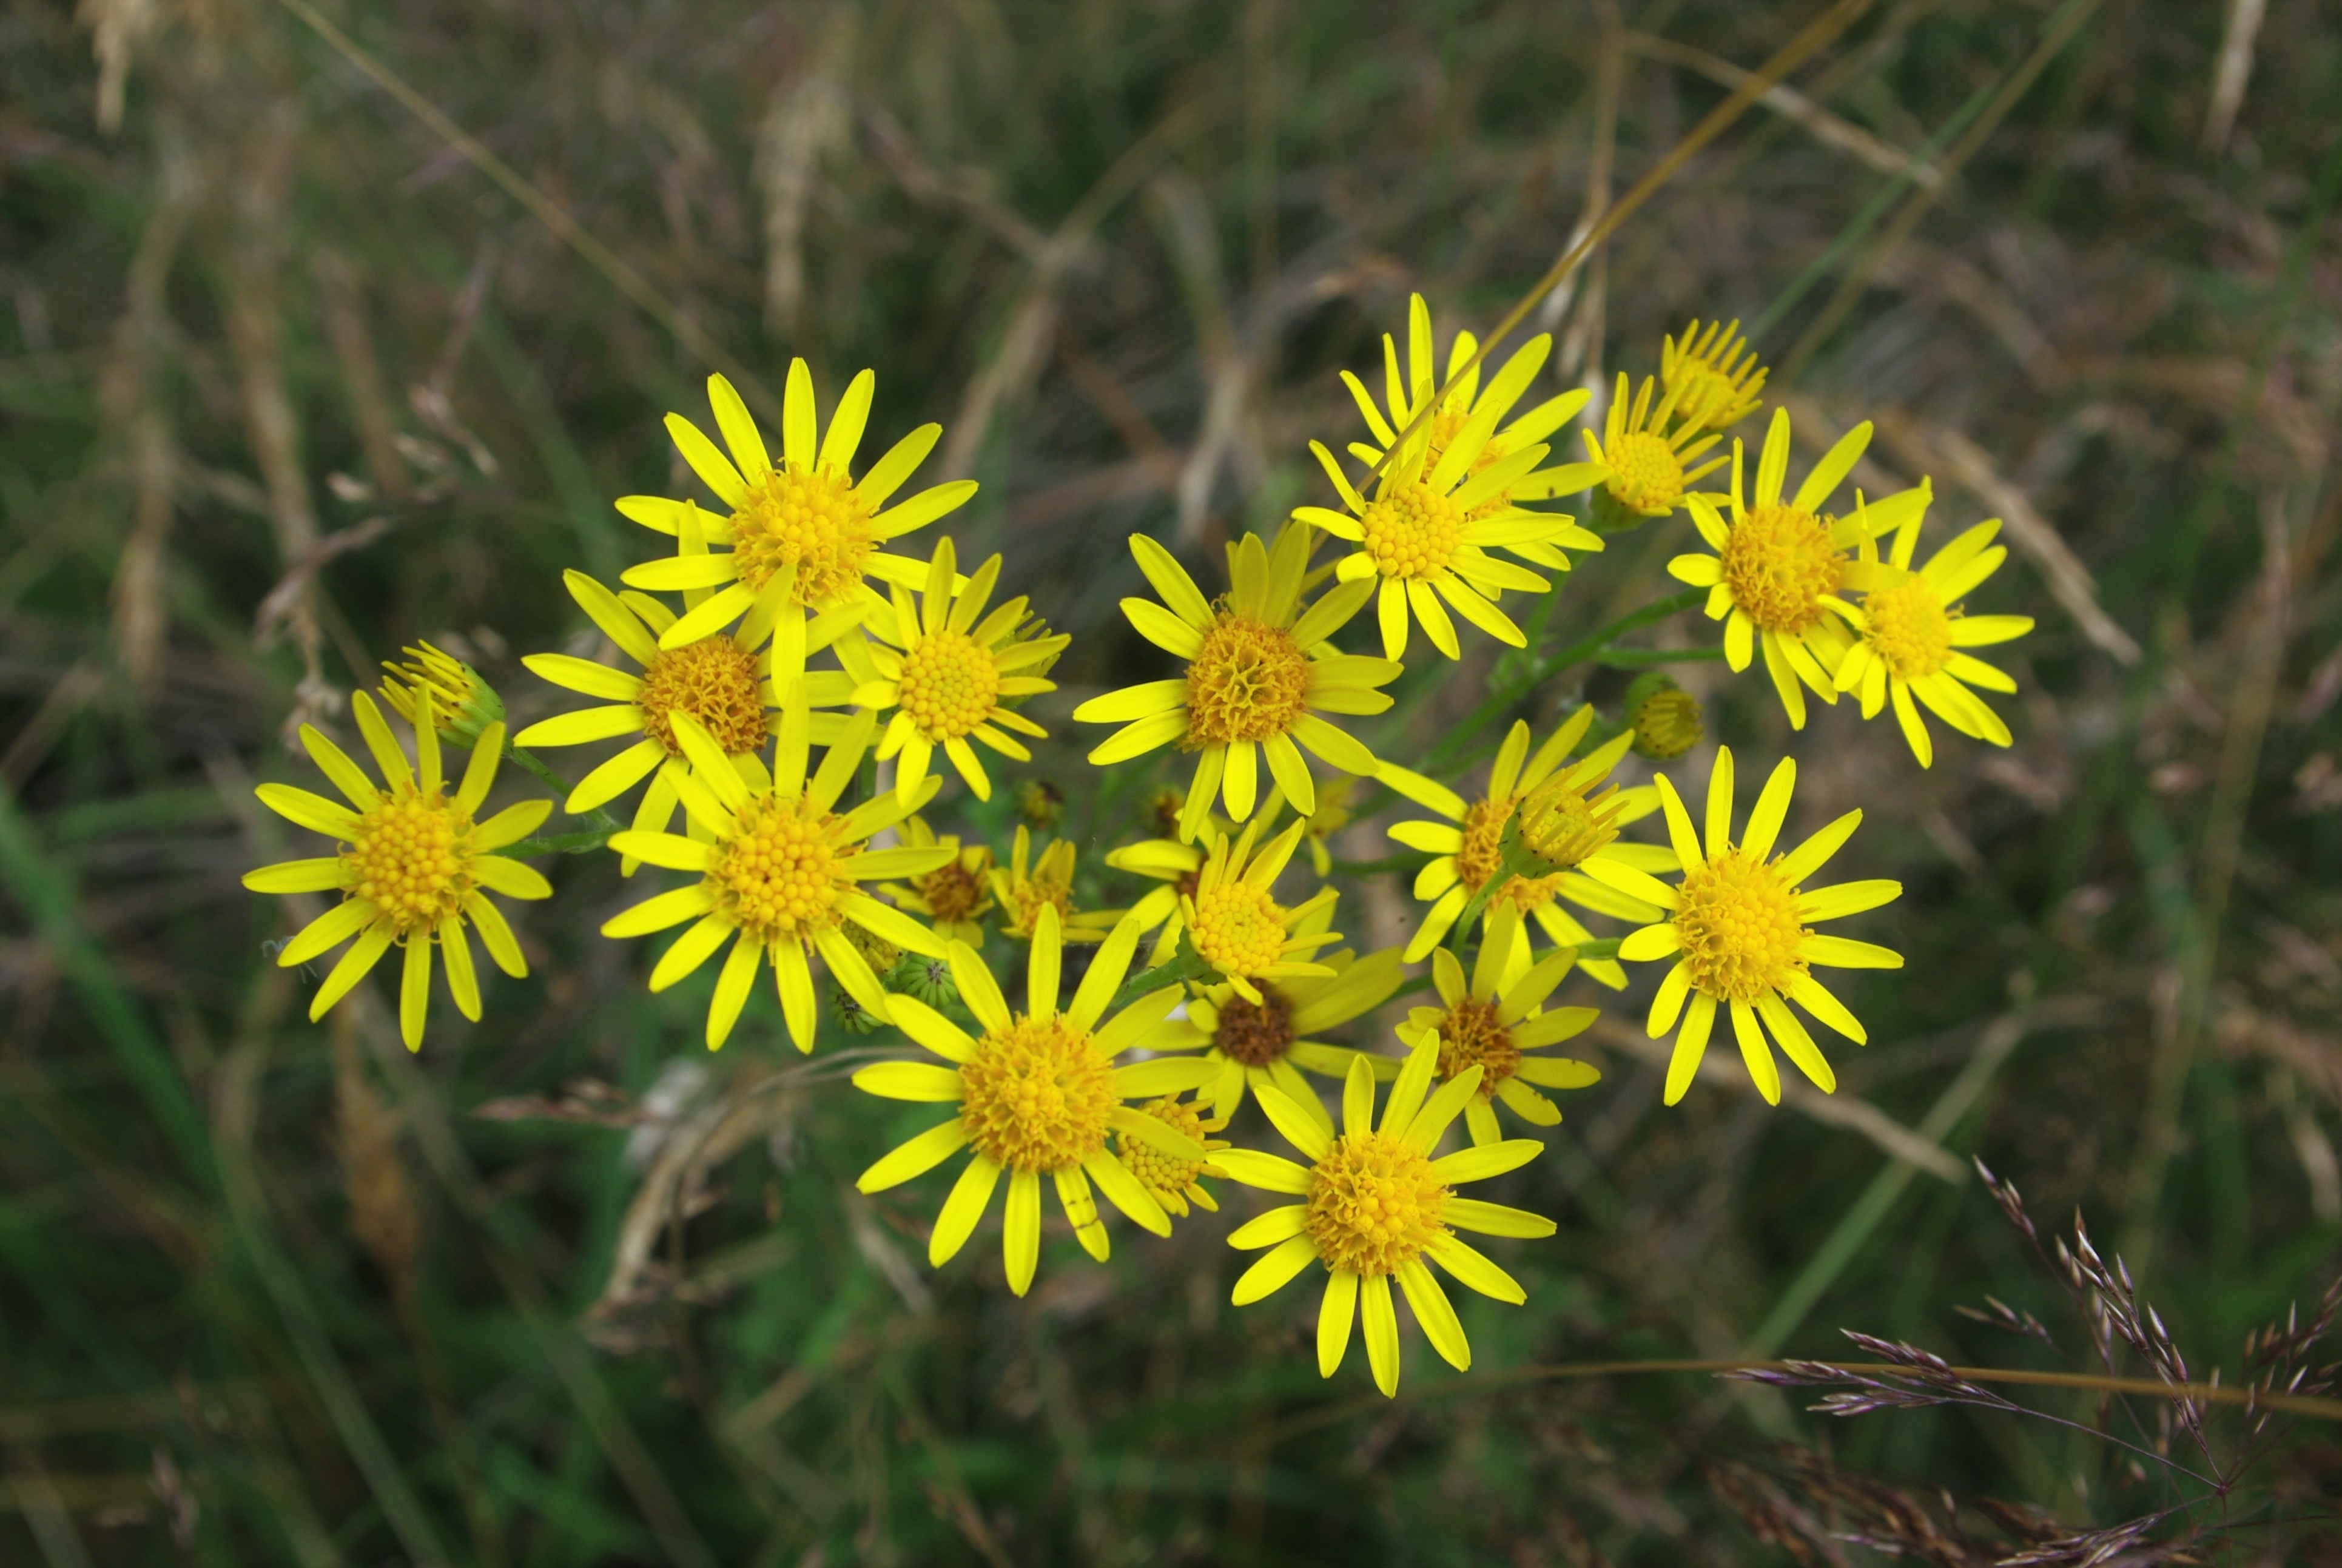
nature, forest, grass, blossom, plant, meadow, dandelion, prairie, flower, bloom, summer, spring, botany, yellow, flora, yellow flower, wildflower, weed, bud, grasses, macro photography, flowering plant, daisy family, land plant, flatweed